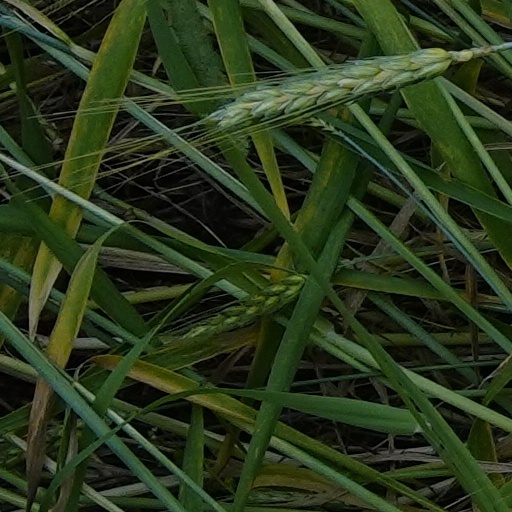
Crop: wheat